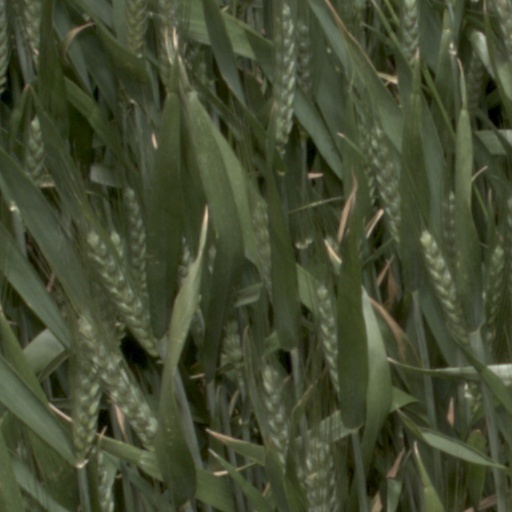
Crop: wheat